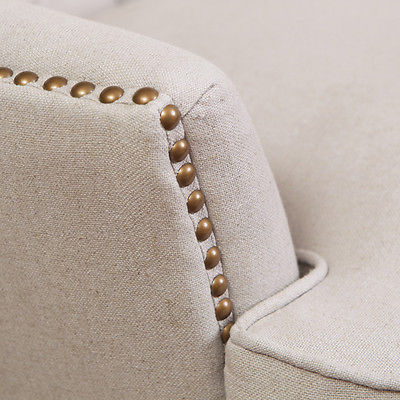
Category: chair